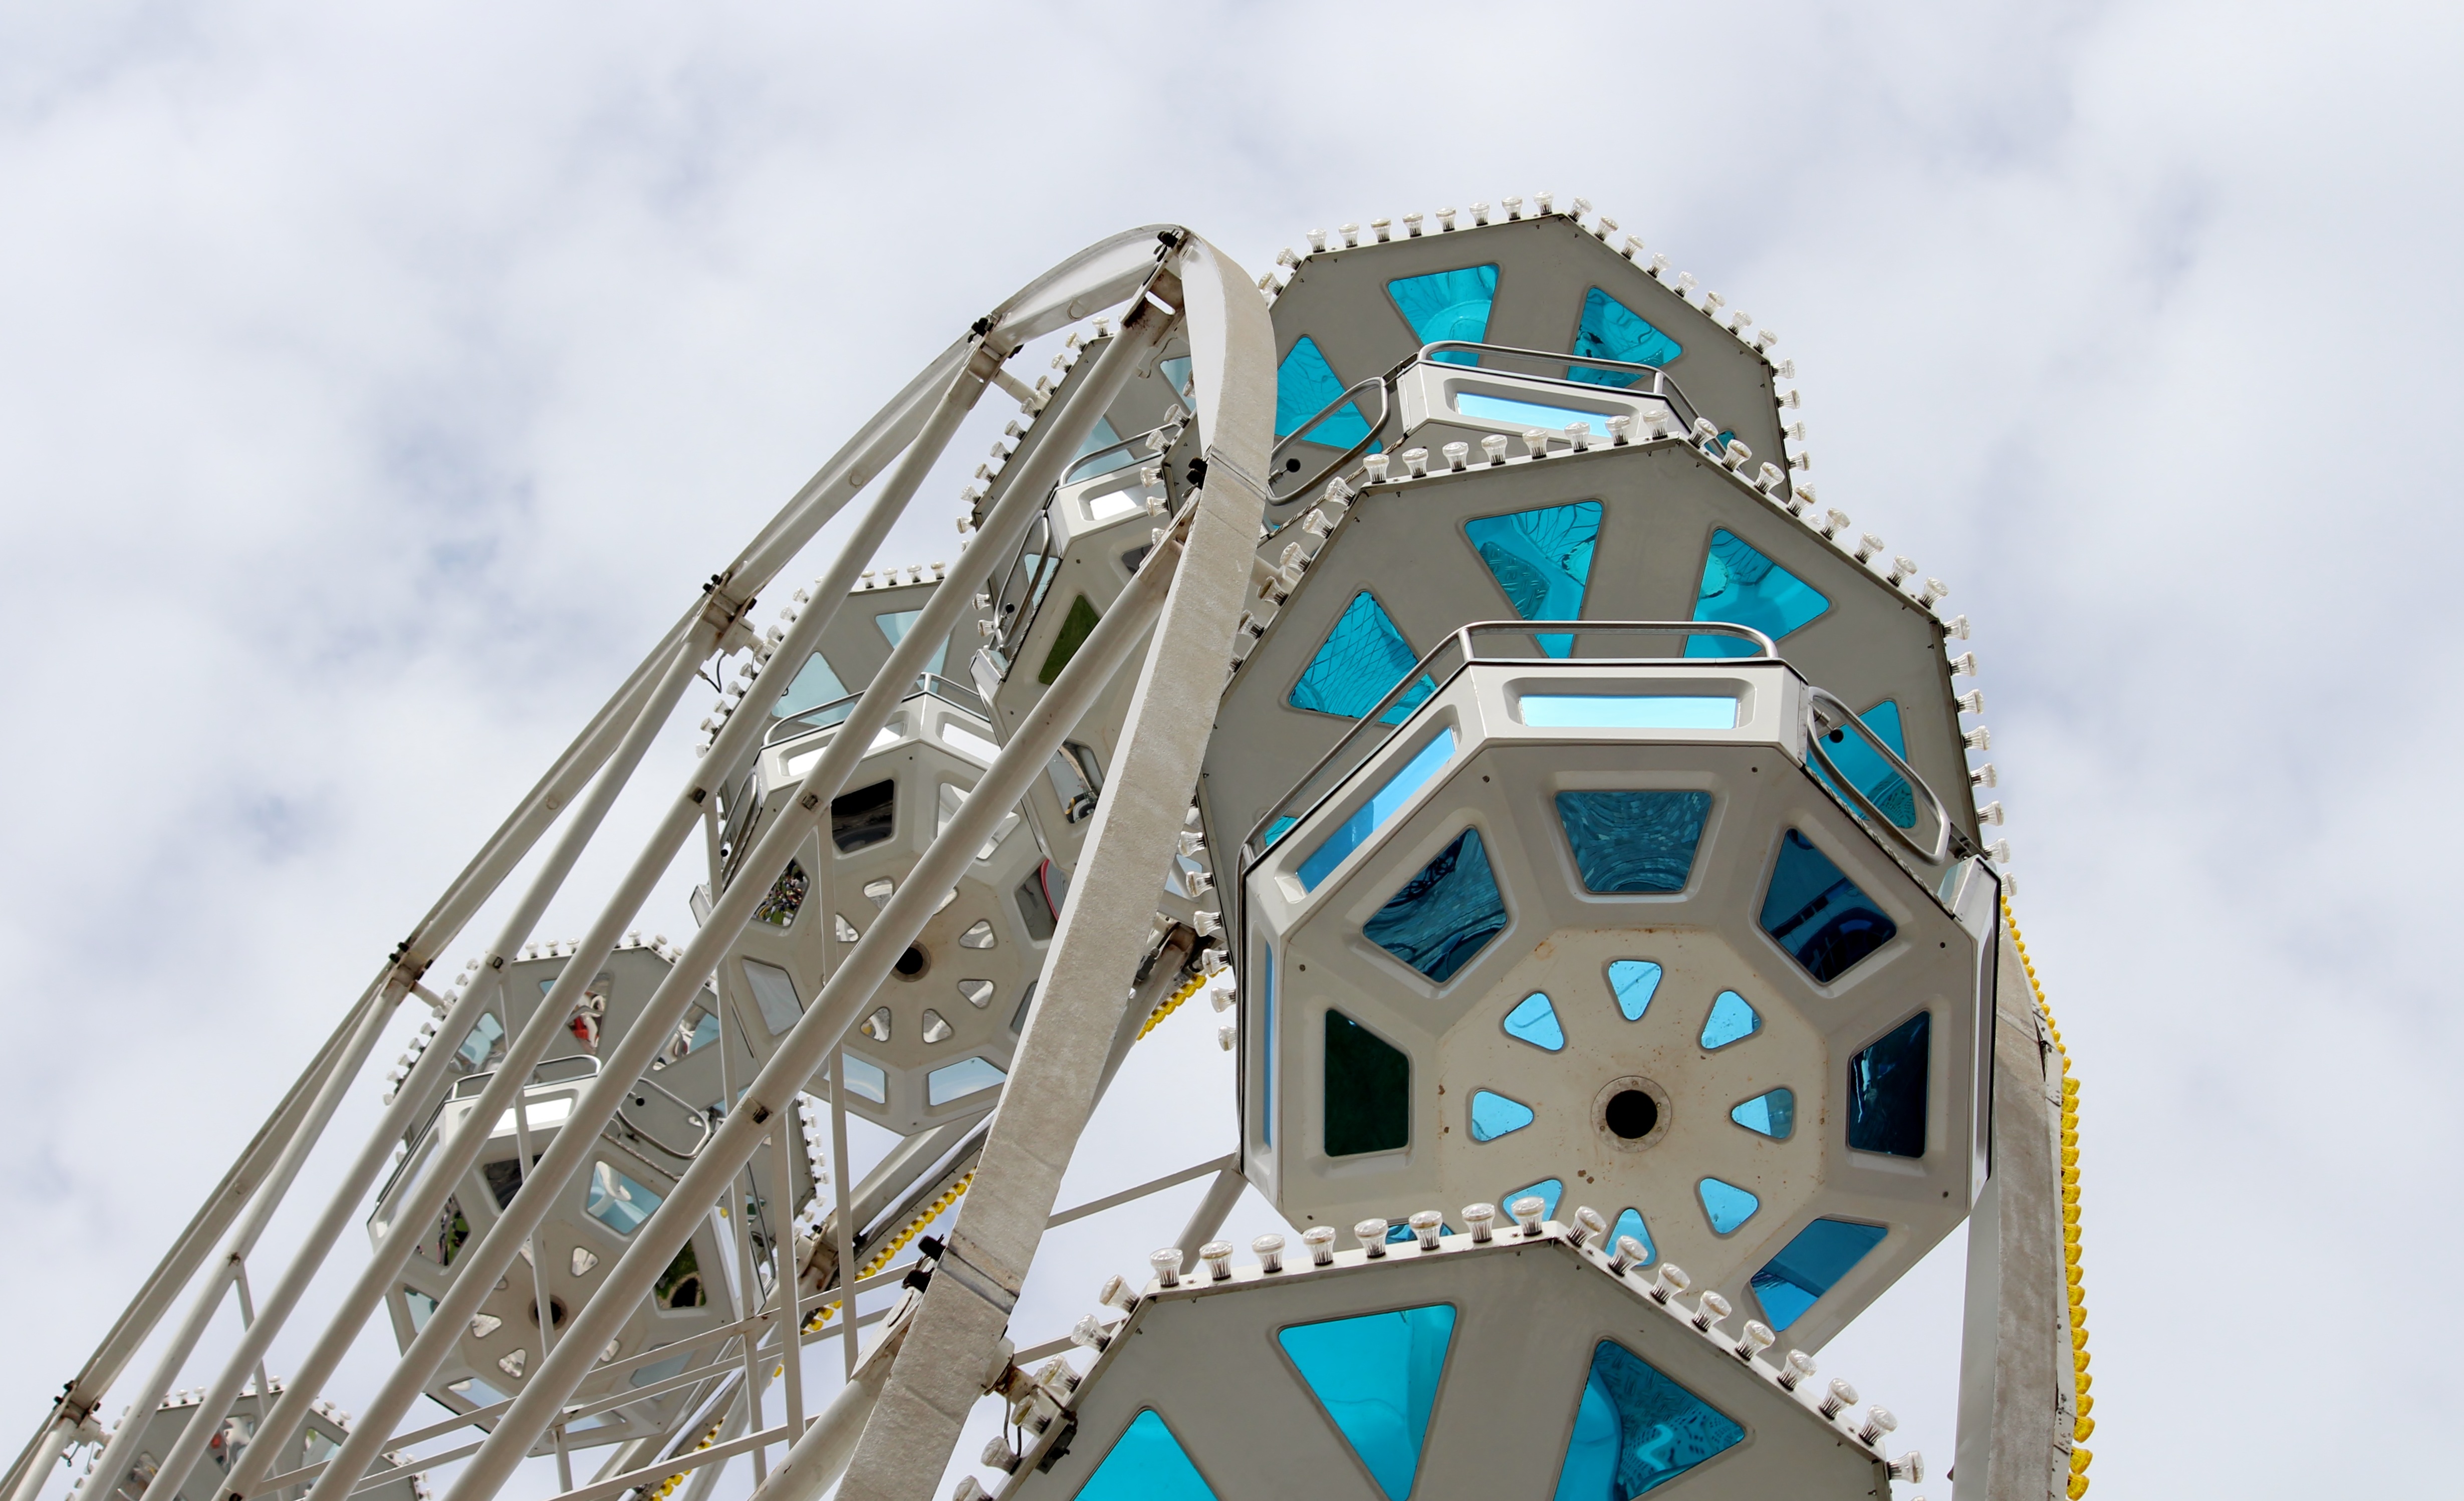
sky, view, recreation, construction, ferris wheel, amusement park, tower, park, landmark, ride, carousel, blue, tourism, leisure, roller coaster, fun, resort, outlook, gondola, tourist attraction, dome, fair, year market, festival site, amusement ride, outdoor recreation, cable glands